Northern Ireland fiscal balance

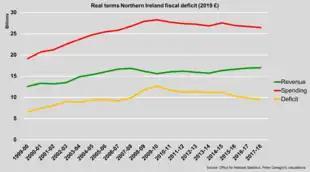
Northern Ireland fiscal deficit from 1999 to 2018

Northern Ireland has a fiscal deficit (also known as a subvention or subsidy) since the public expenditure in the country exceeds the tax revenue. The deficit typically runs at a rate of £20 billion "per annum" which is more than one third of Northern Ireland's annual fiscal budget. The size of the deficit has been seen by some commentators as a possible impediment to the potential reunification of Ireland.